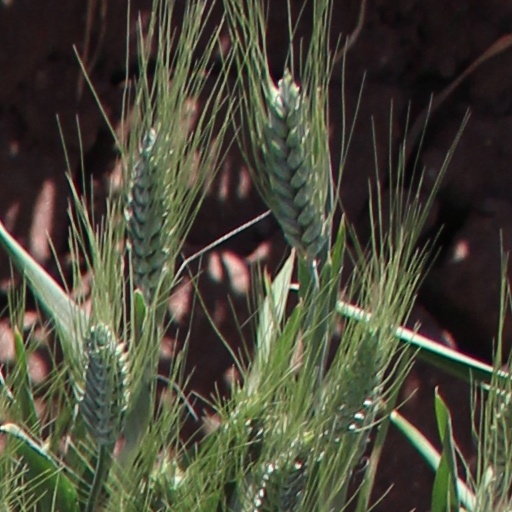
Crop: wheat